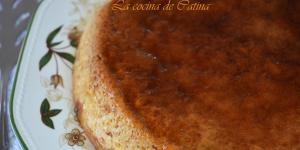
pudin de roscon de reyes